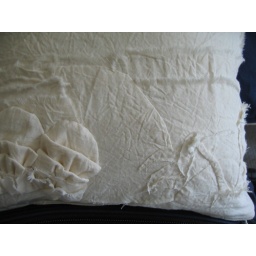
Edges of road and rocks are turned under and blind stitched. Other figures are raw-edged, grass is fringed.